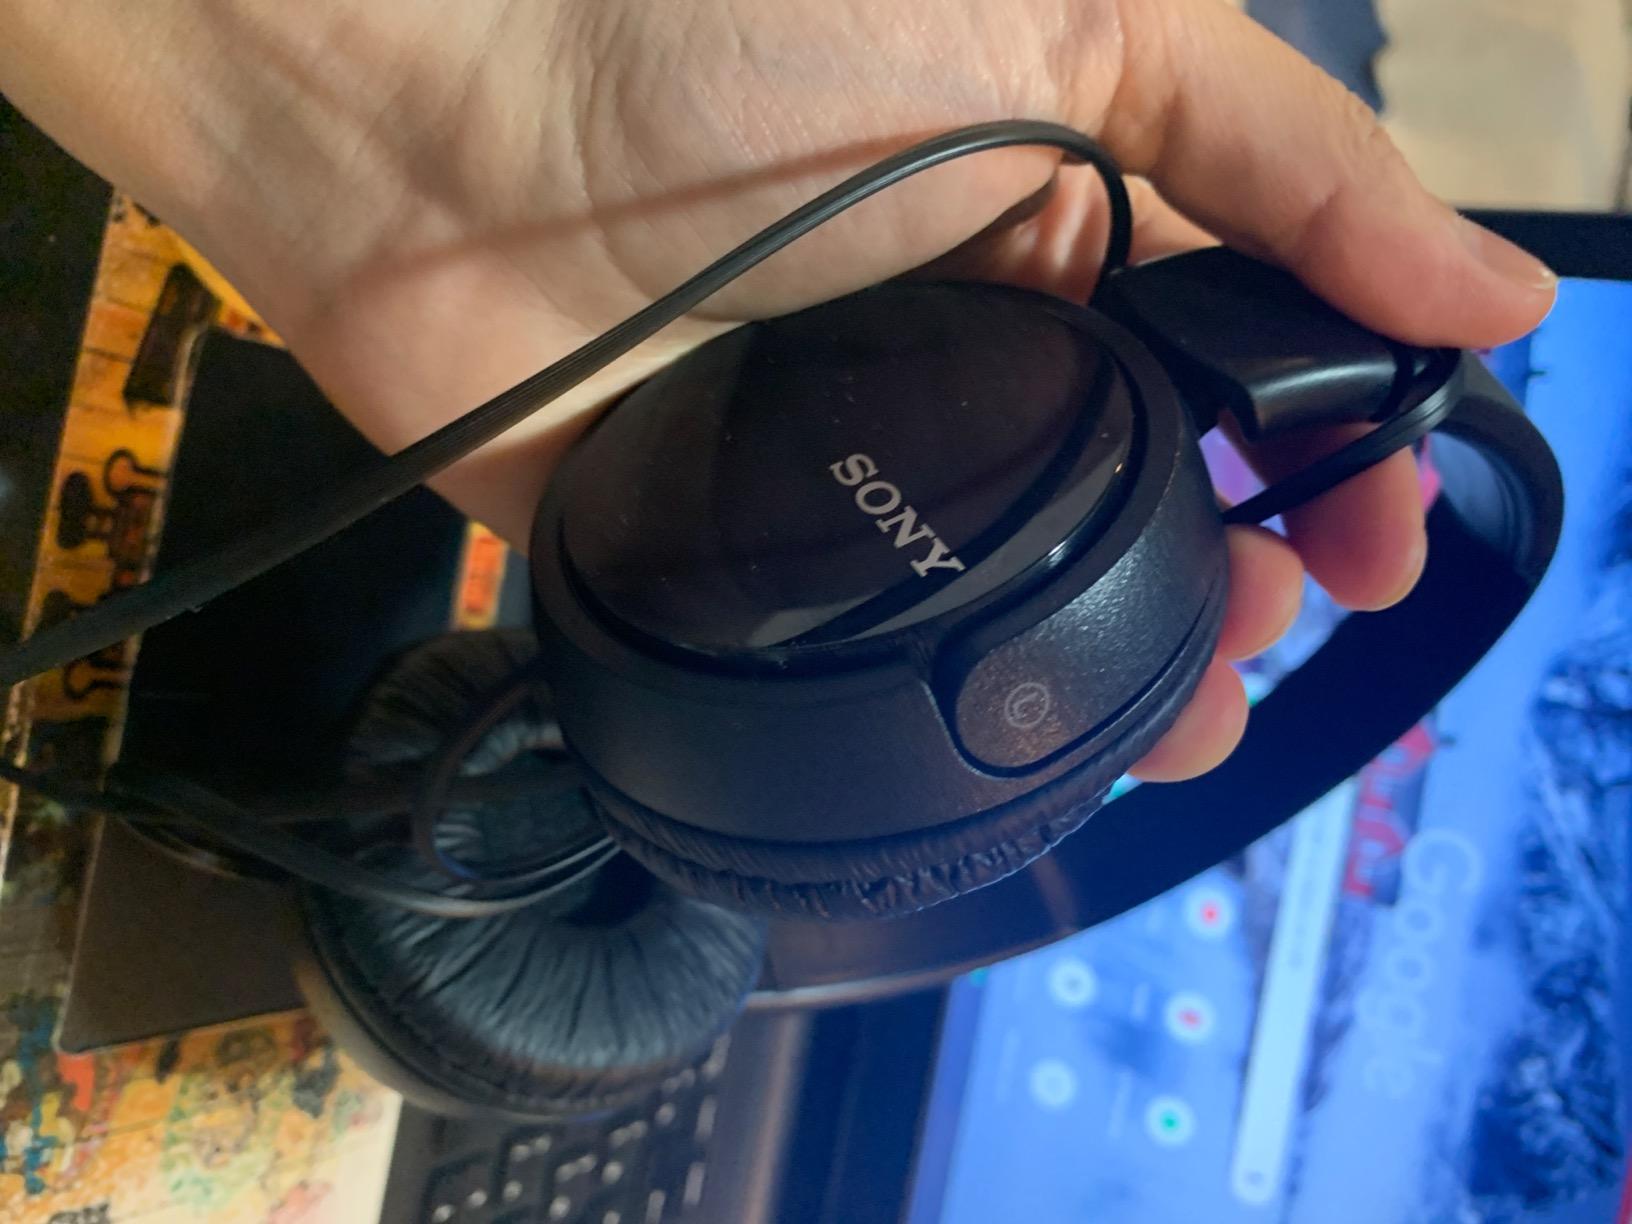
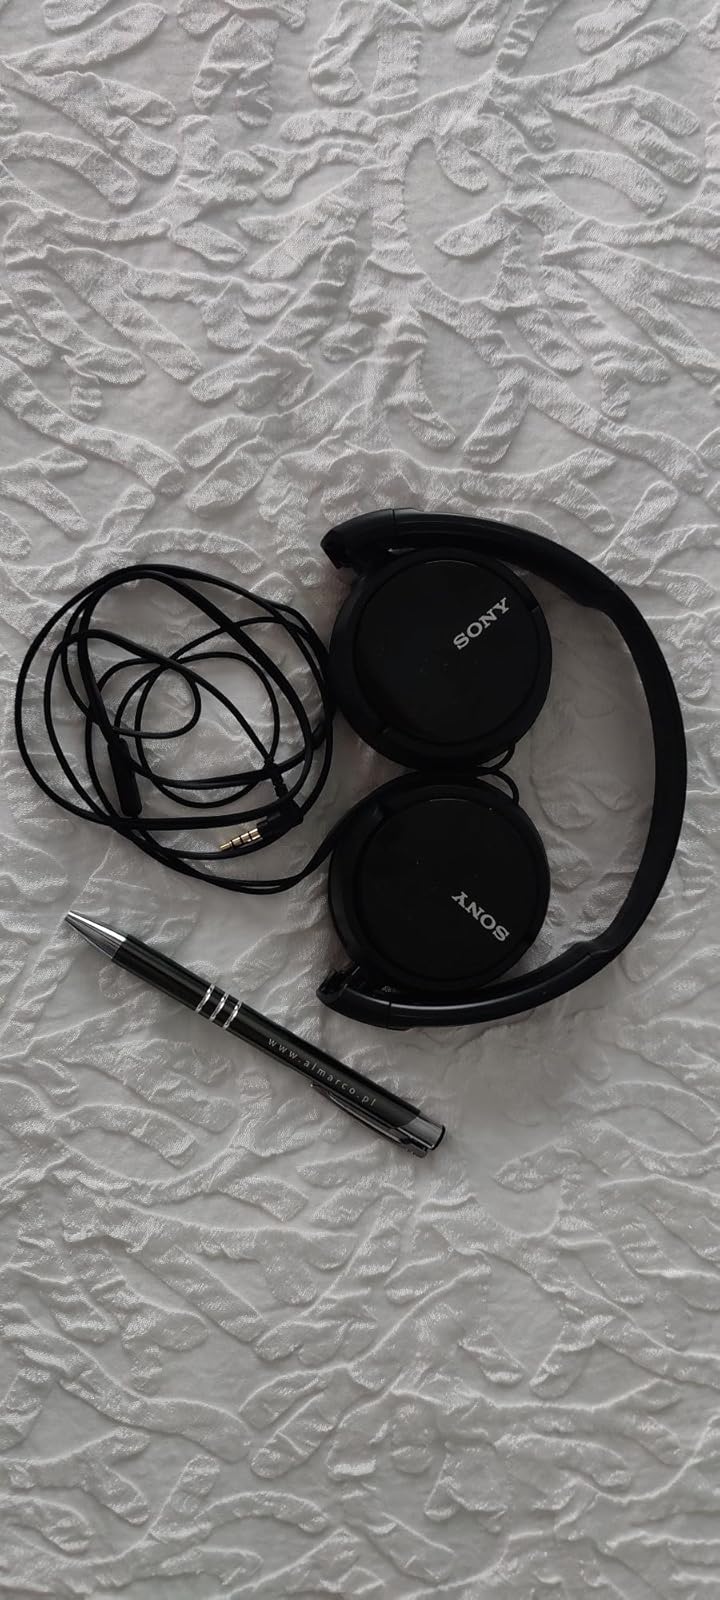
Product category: headphones
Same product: no